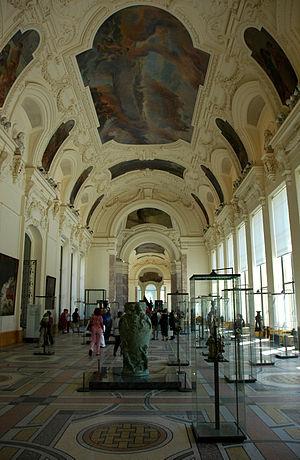
Le Petit Palais, construit à l'occasion de l'Exposition universelle de 1900 par l'architecte Charles Girault, abrite le musée des Beaux-Arts de la ville de Paris. Il est situé à Paris 8ᵉ, avenue Winston-Churchill, face au Grand Palais.